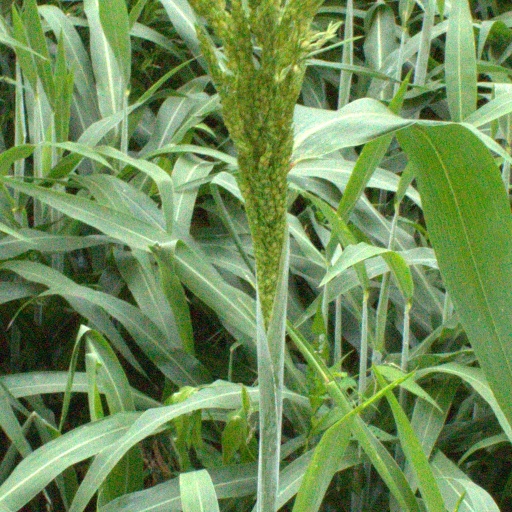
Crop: sorghum